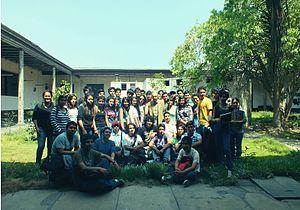
Pablo Andrés Macera Dall'Orso, est un historien péruvien.